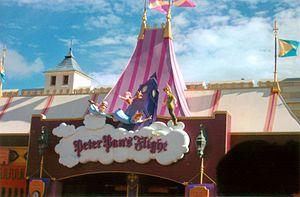
Photo de l'attraction Peter Pan's Flight à WDW.
Peter Pan's Flight est une attraction des parcs Disneyland, Magic Kingdom, Tokyo Disneyland, Parc Disneyland et Shanghai Disneyland. Située dans Fantasyland, elle existe depuis le début du parc. L'histoire présentée dans le parcours scénique vient du dessin animé Peter Pan réalisé en 1953 par Walt Disney Pictures.
Flevohof Aujourd'hui connu sous le nom Walibi Holland.